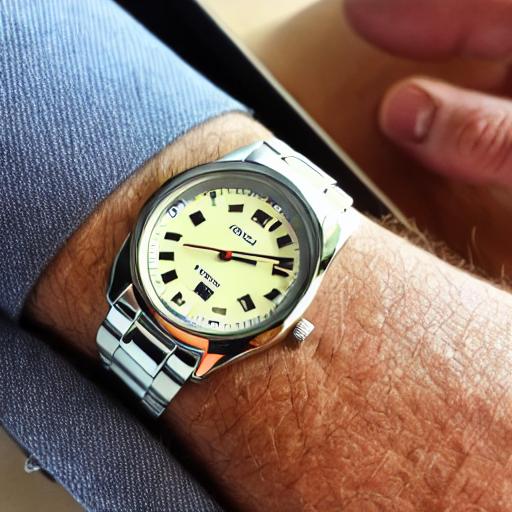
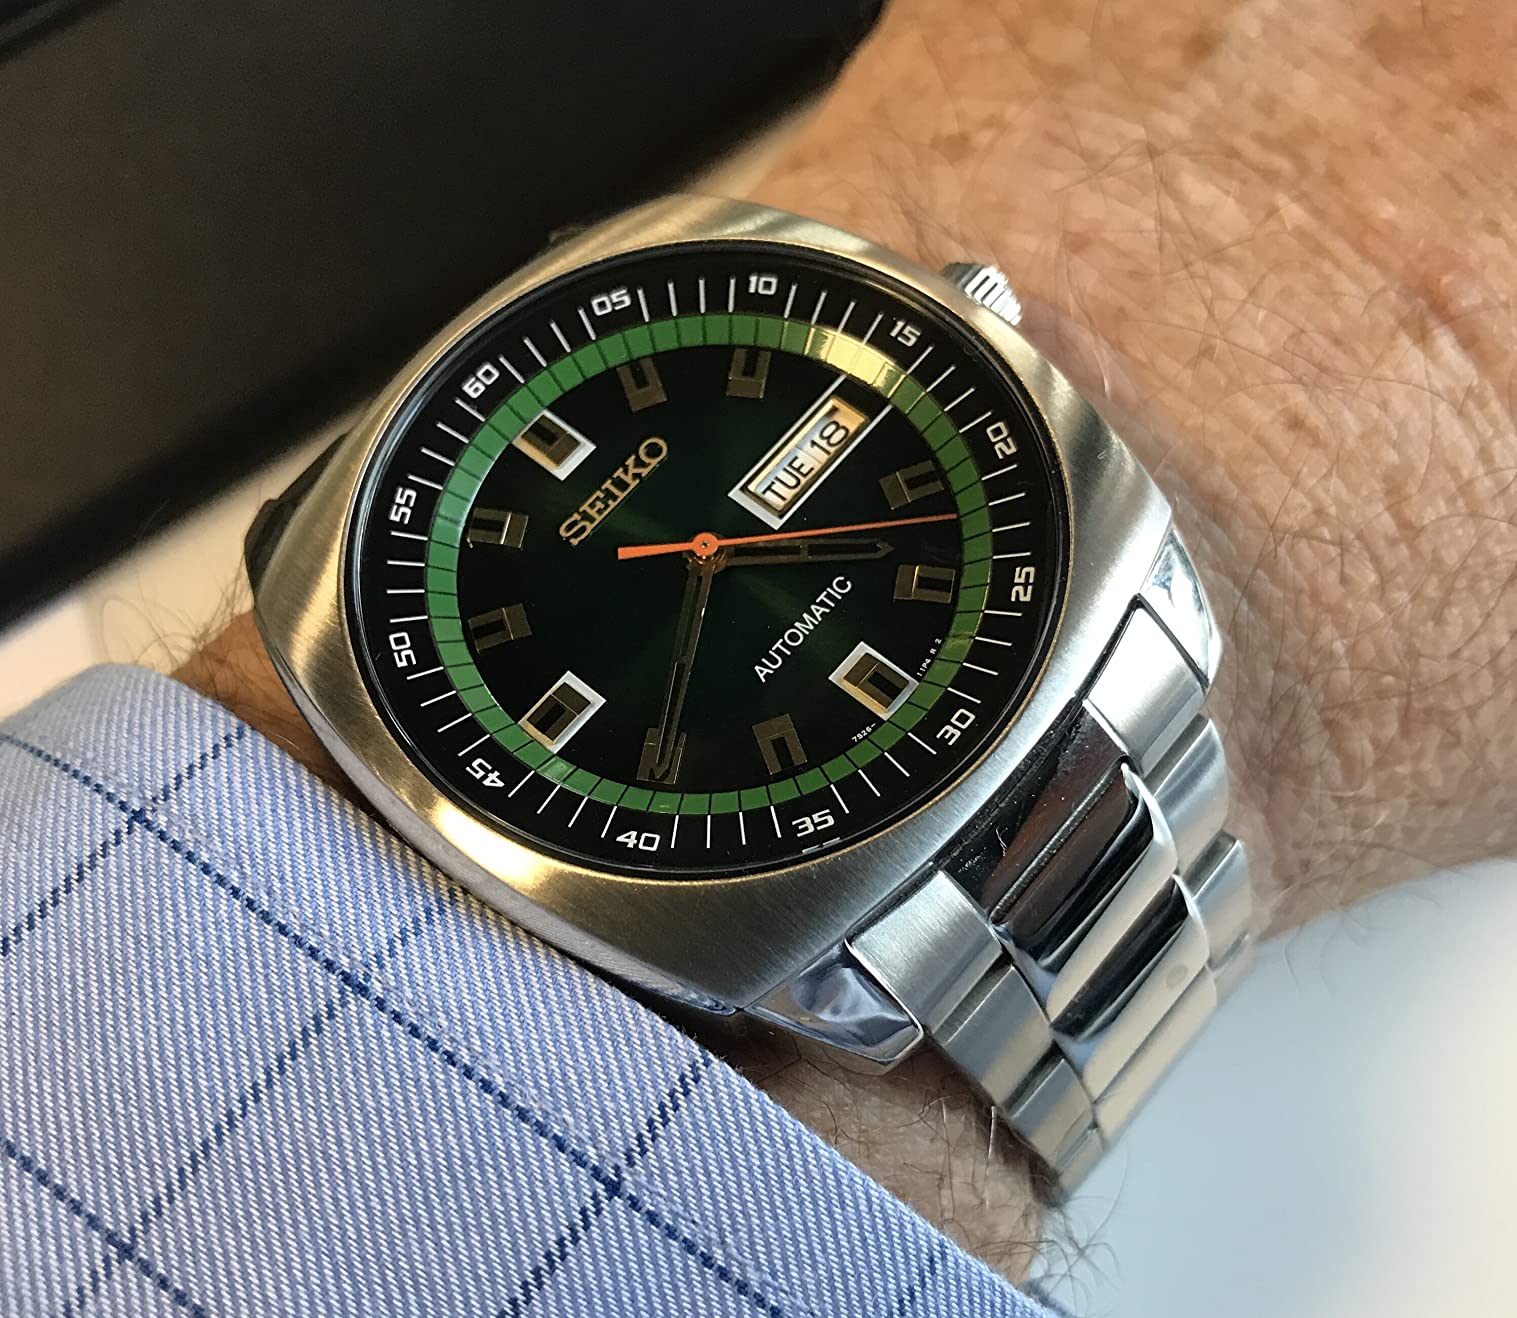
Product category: accessories_watch
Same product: no